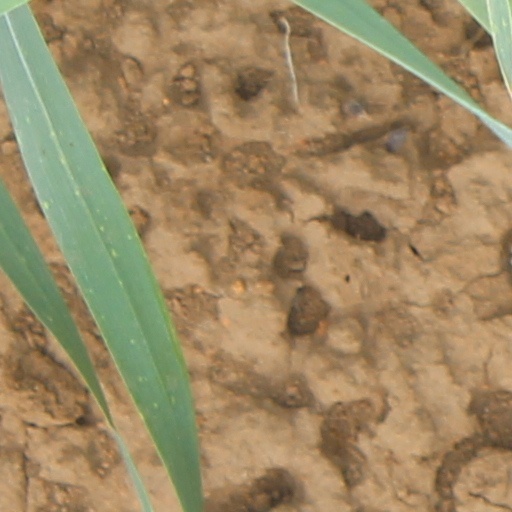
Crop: wheat